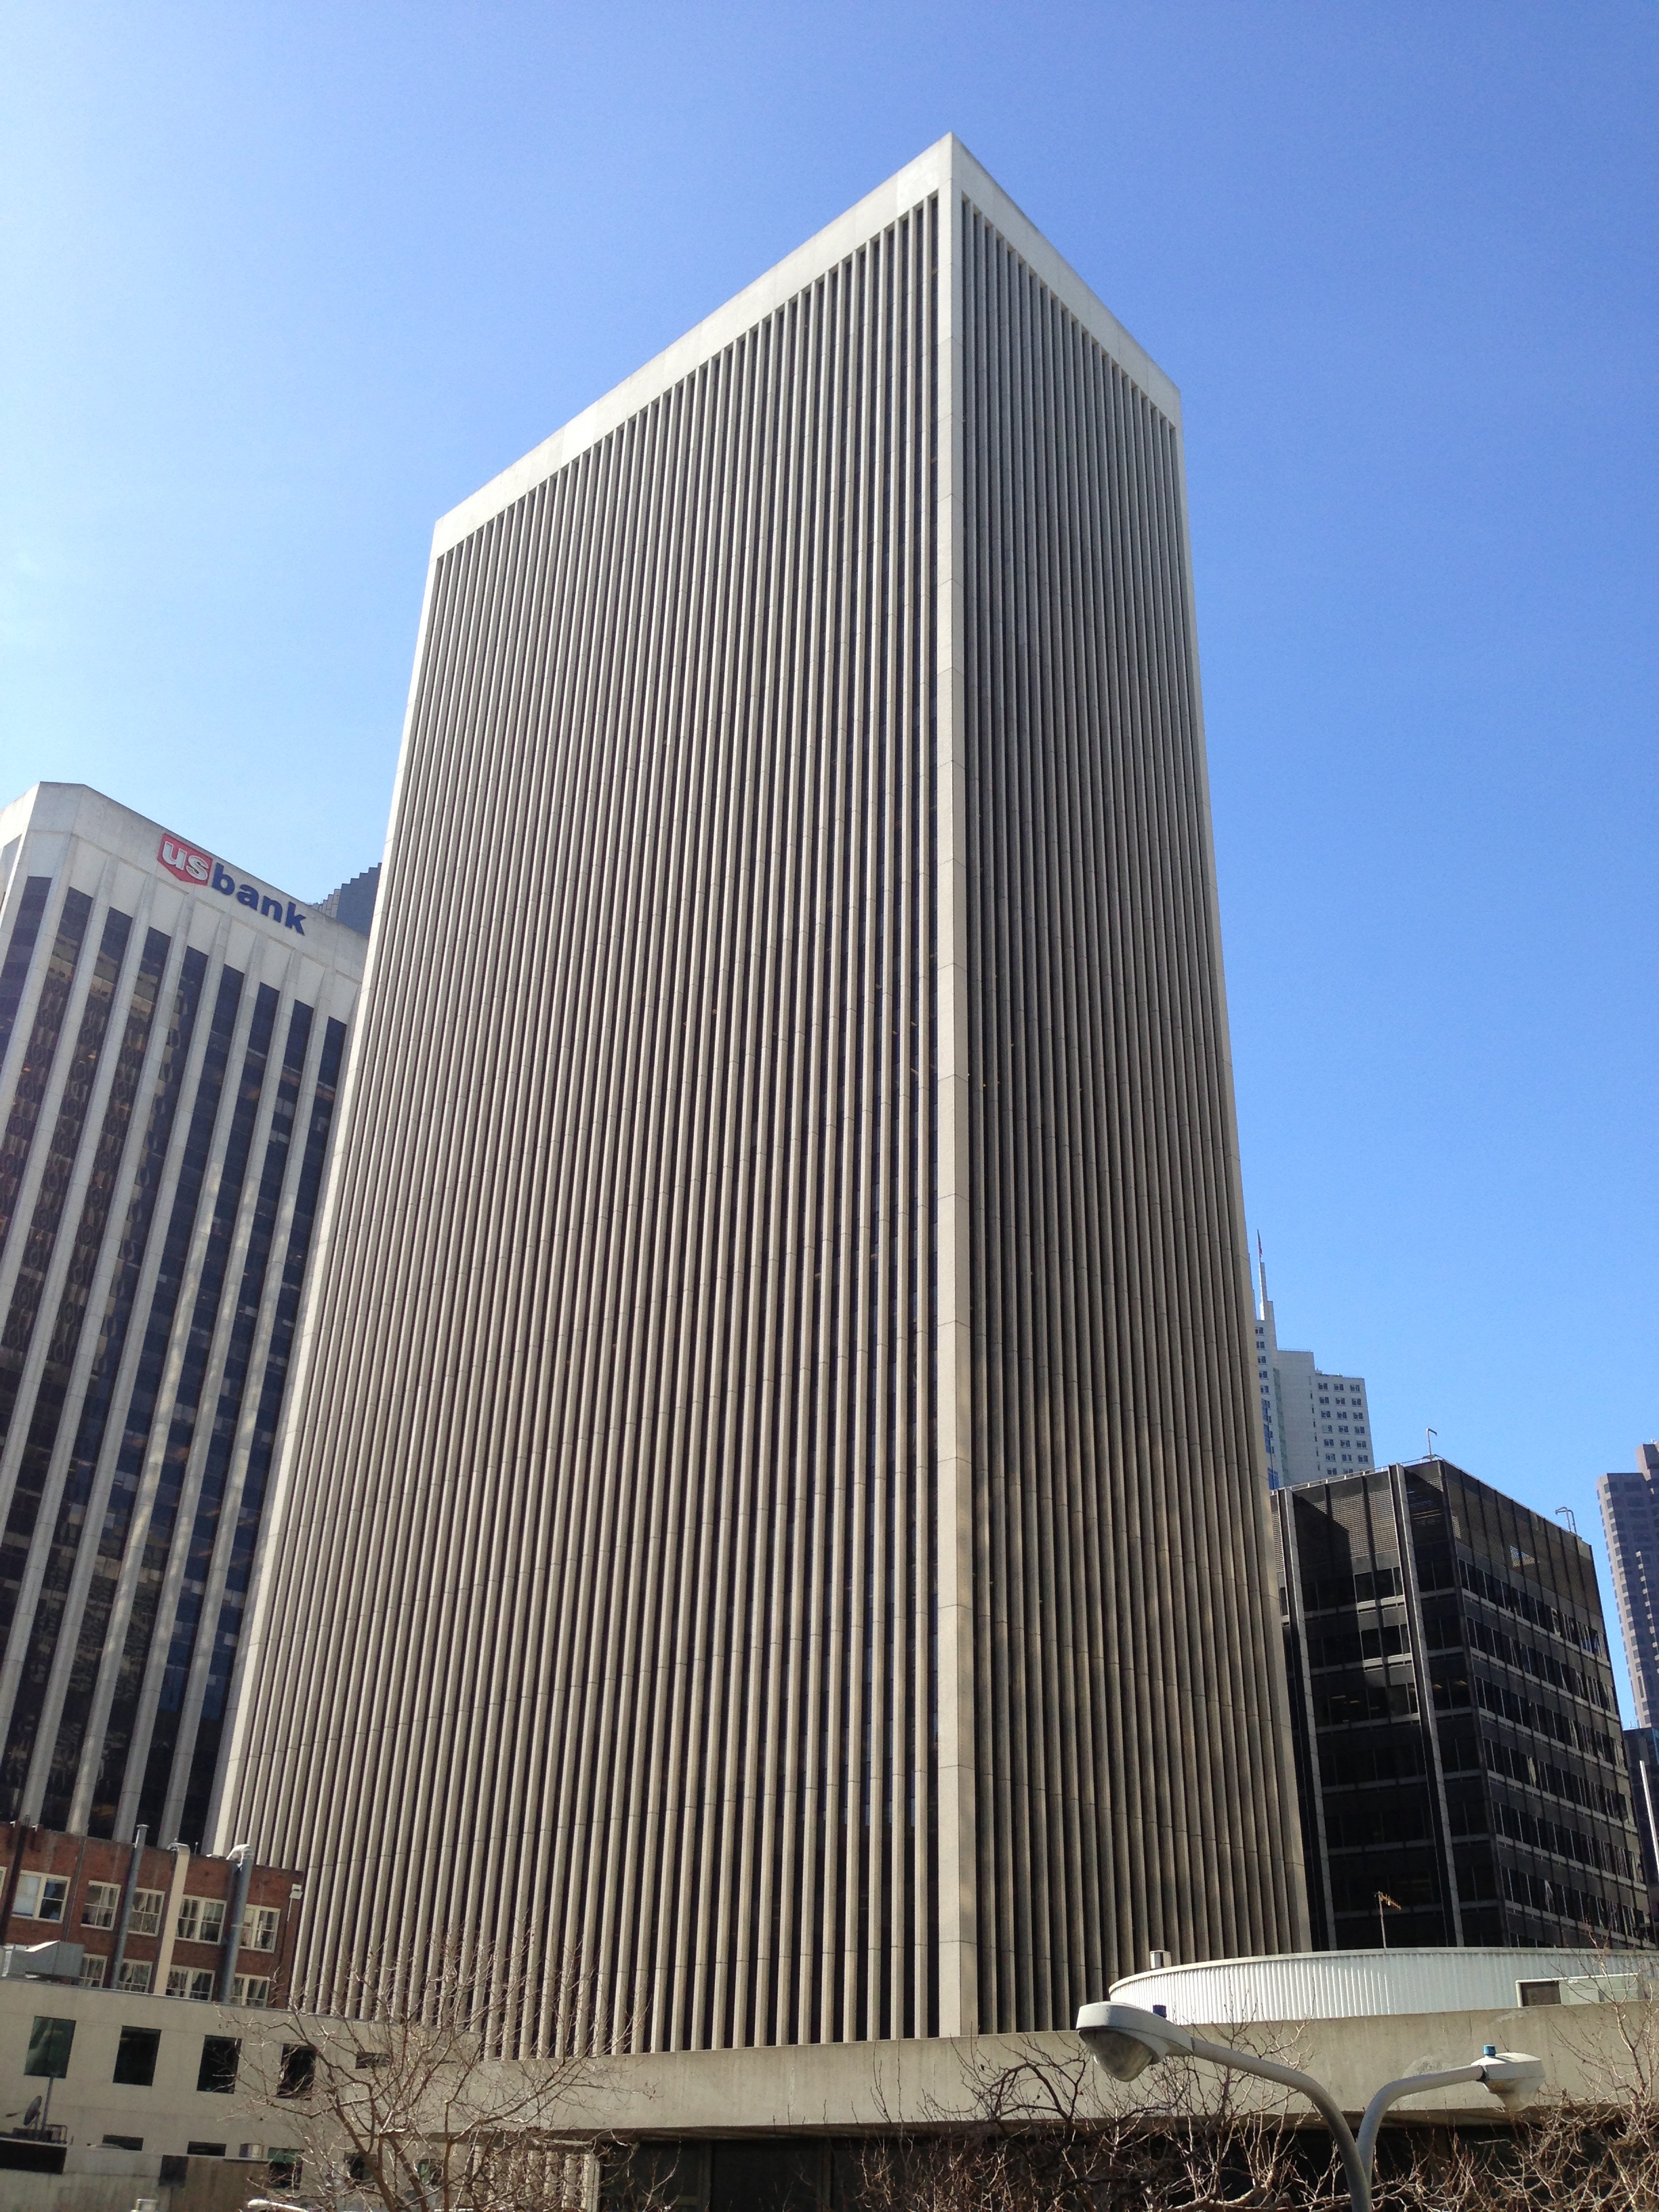
architecture, building, city, skyscraper, downtown, san francisco, usa, landmark, facade, professional, california, modern, office building, tower block, commercial building, headquarters, metropolis, california street, metropolitan area, brutalist architecture